Kasanui Station

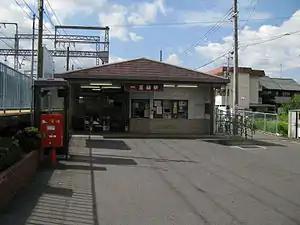
The station building of Kasanui Station

is a passenger railway station located in the town of Tawaramoto, Nara Prefecture, Japan. It is operated by the private transportation company, Kintetsu Railway.